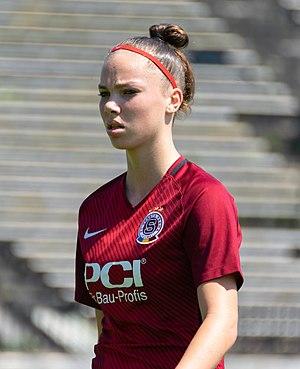
Andrea Stašková, née le 12 mai 2000, est une joueuse de football internationale tchèque évoluant au poste d'attaquant à la Juventus de Turin.